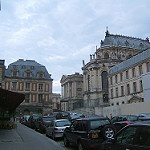
Scene: Outdoor